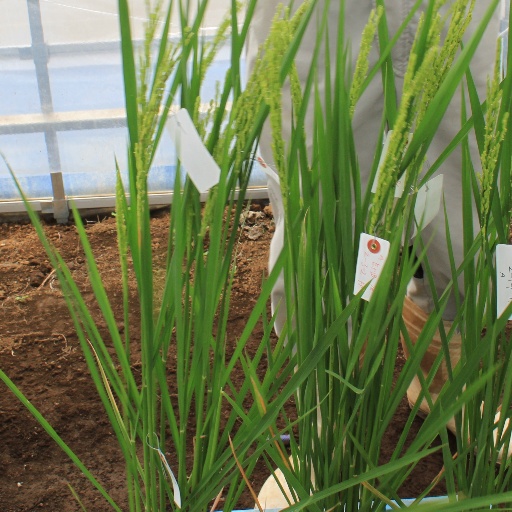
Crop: rice